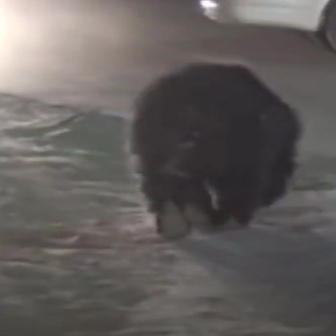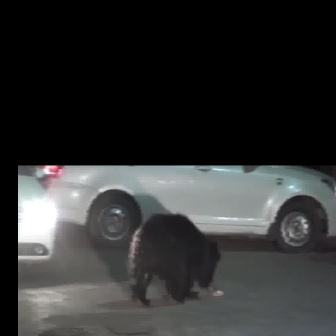
  Please identify the target specified by the bounding box [122,57,304,239] in the first image and locate it in the second image. Return the coordinates in [x_min,y_min,x_max,y_max] format.
Answer: [126,211,221,307]